Punta Fortino Lighthouse

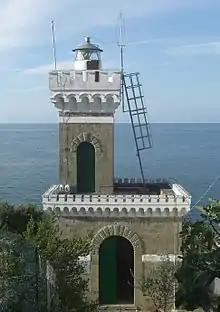
Punta Fortino Lighthouse

Punta Fortino Lighthouse is an active lighthouse at the northern point of Agropoli, Campania on the Tyrrhenian Sea.